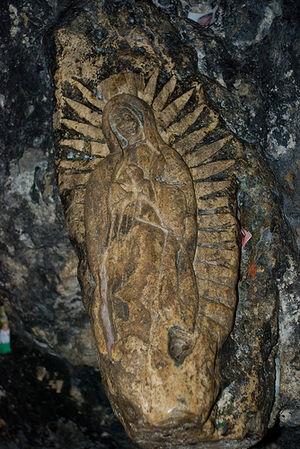
Notre-Dame de Guadalupe d'El Chorrito, au Mexique.